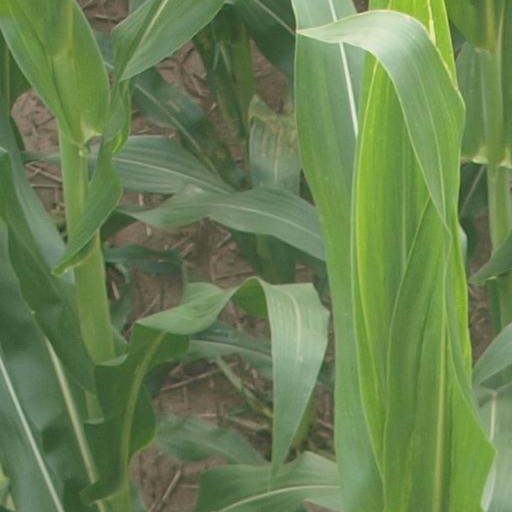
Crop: maize; corn